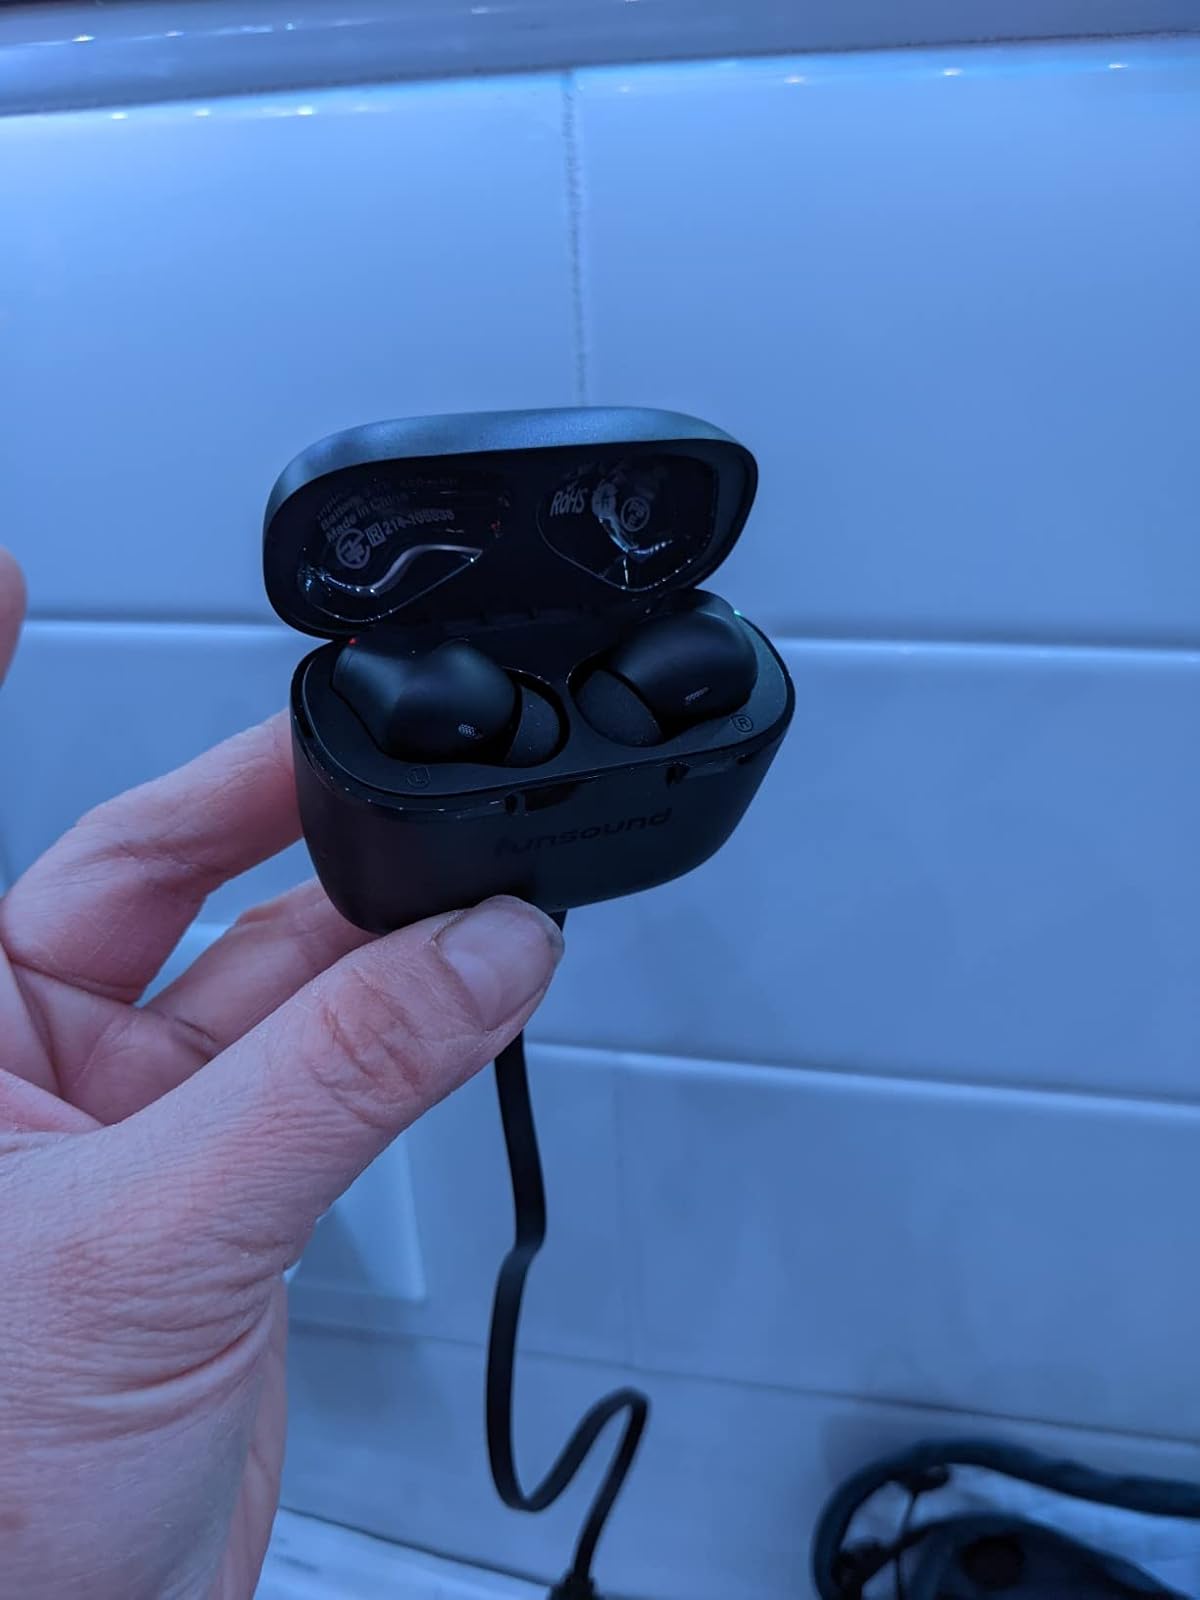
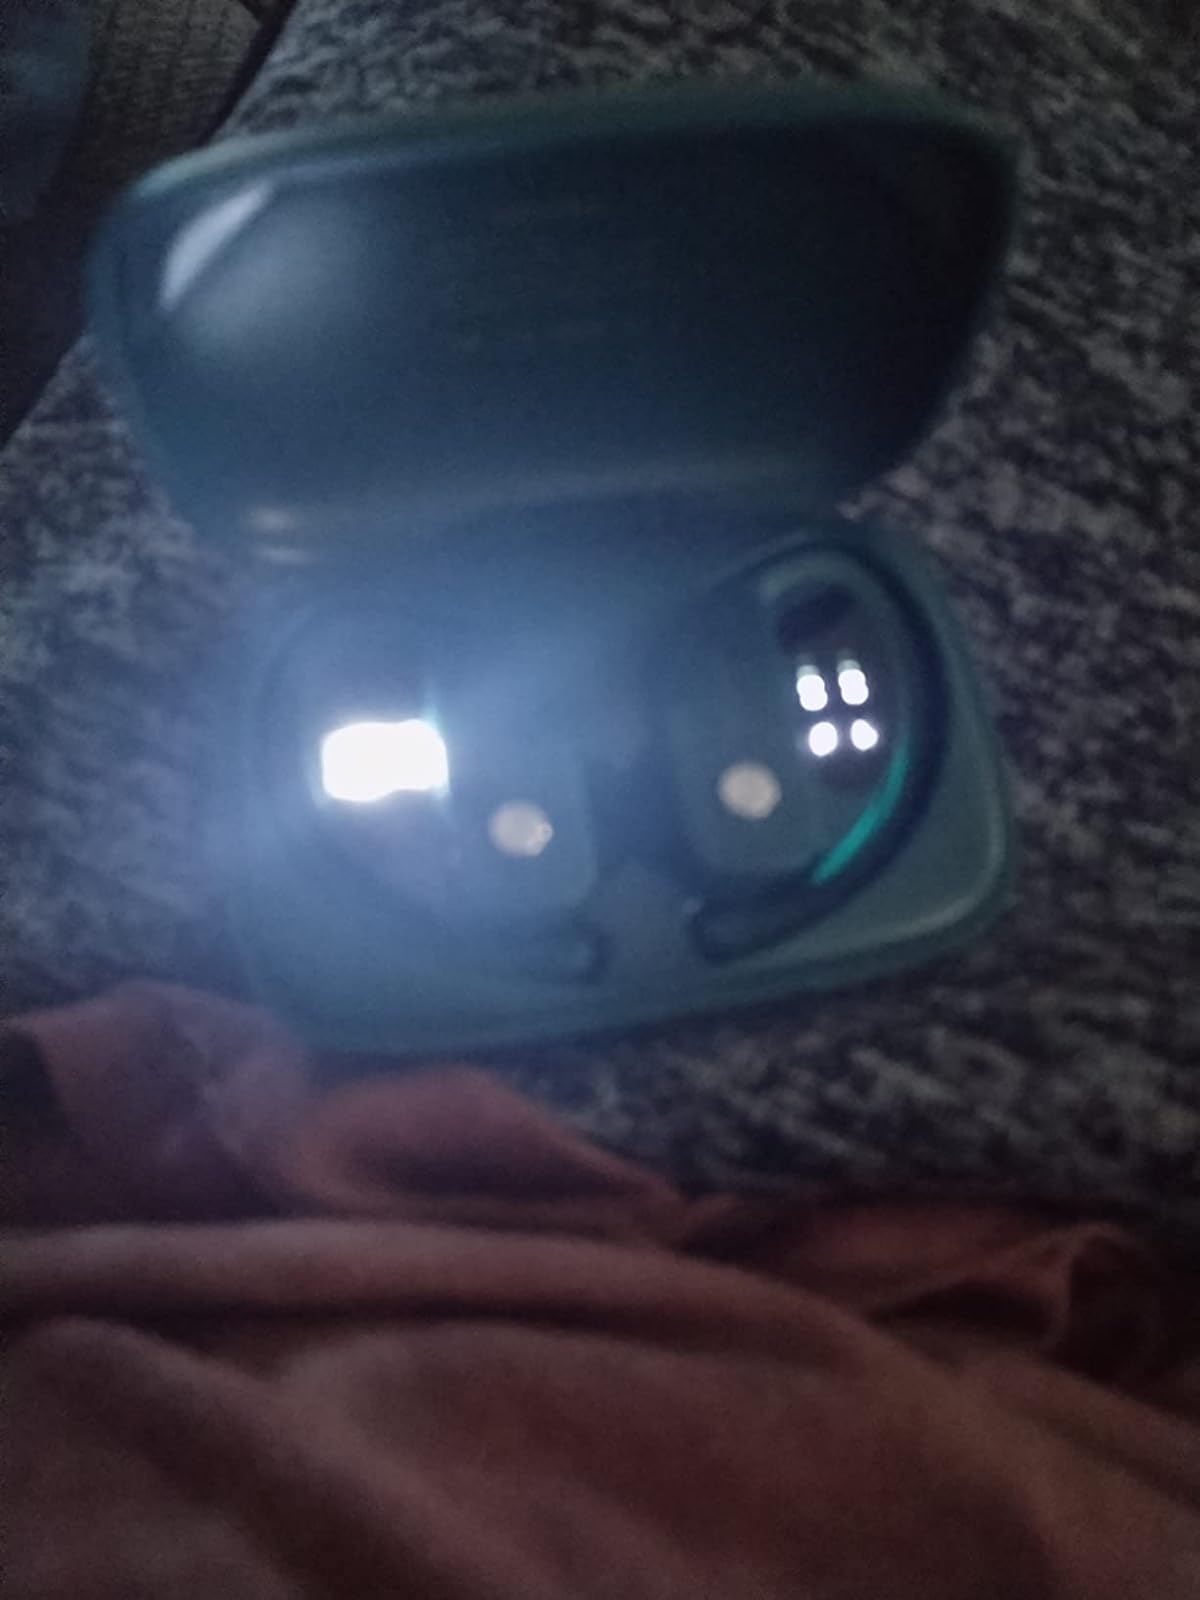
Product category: earbuds
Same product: no